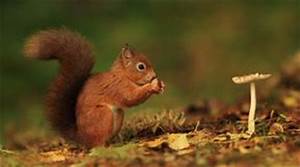
Label: scoiattolo